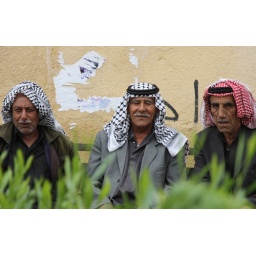
Men sitting on a street corner in the ethnically mixed city of Dibbis.